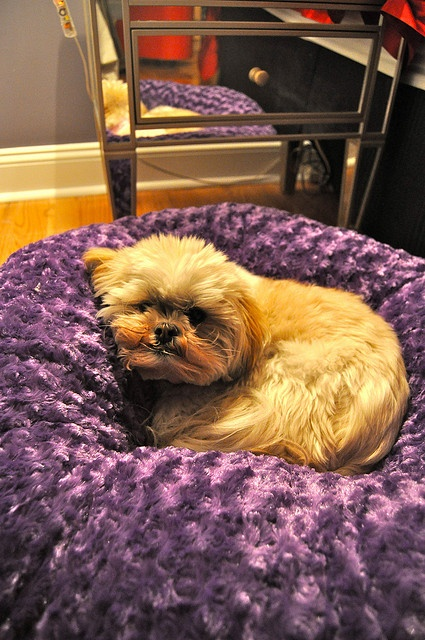
A small dog is lying on a large pillow.
A dog curled up on its bed sleeping.
A dog of a small breed lays in his bed
A small furry dog snuggles in a plush bed.
A small dog lounging on a big bean bag chair.